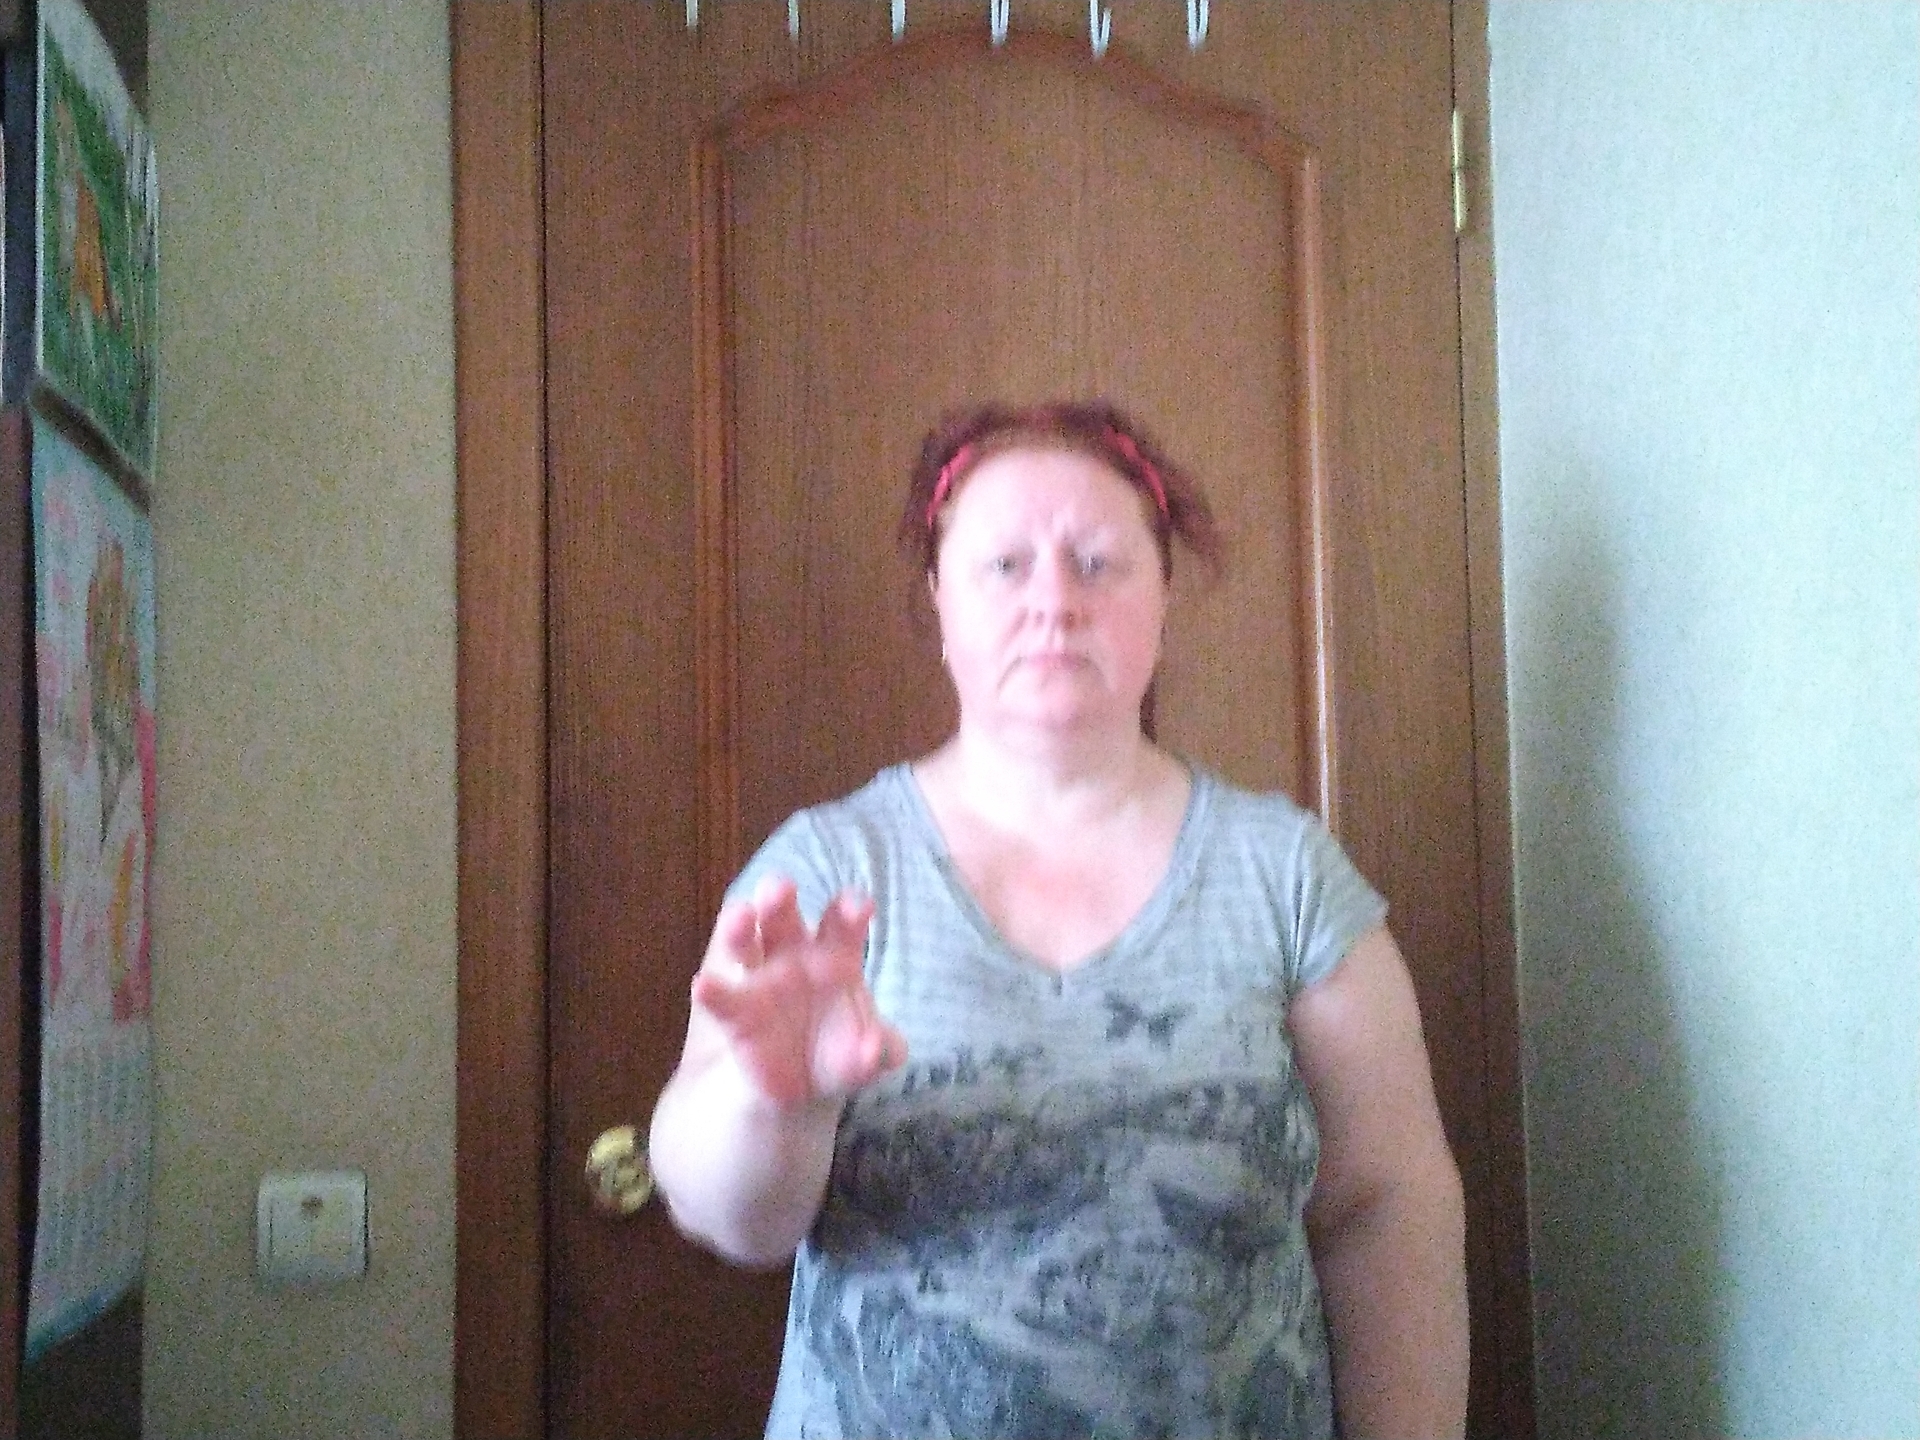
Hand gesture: grabbing